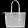
Label: Bag